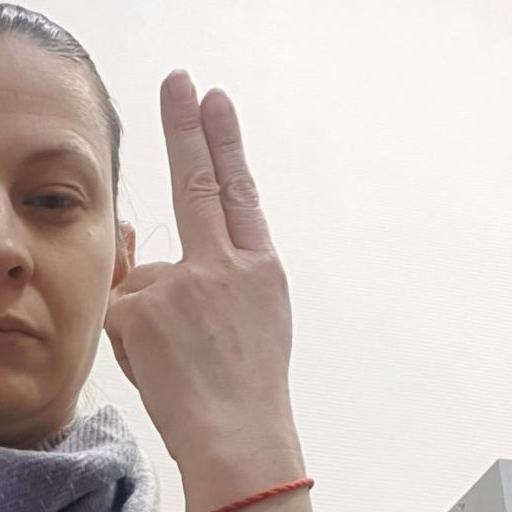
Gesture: two_up_inverted